Wish You Were Here (Swift novel)

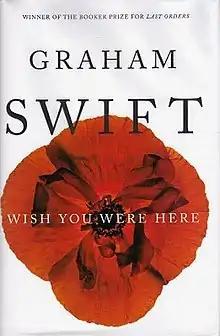

Wish You Were Here is a novel by English writer Graham Swift, first published in 2011.